Asbury House

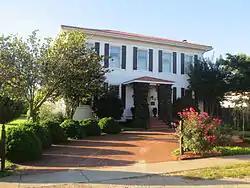

Asbury House is a historic home located at Hurricane, Putnam County, West Virginia. It was built about 1876, and is a two-story brick dwelling in the Greek Revival / I house style. It features a reconstructed small front portico with metal hip roof and columns. In 1969, it was purchased as a parsonage by the Forrest Burdette United Methodist Church. It was moved to a new location in 1994.